Carlo Arienti

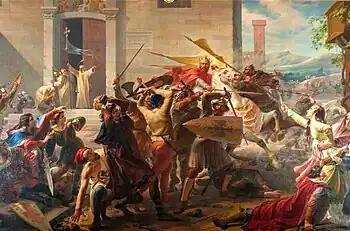
The Expulsion of Frederick Barbarossa from Alessandria

Thanks to financial assistance from an old friend of his father, he was able to attend the Accademia di San Luca in Rome. He was there until 1829, when he returned to Milan and exhibited six paintings at the Brera. In 1831, he created a scene from an opera by Vincenzo Bellini, which attracted commissions for historical paintings from several of the noble Lombard families.